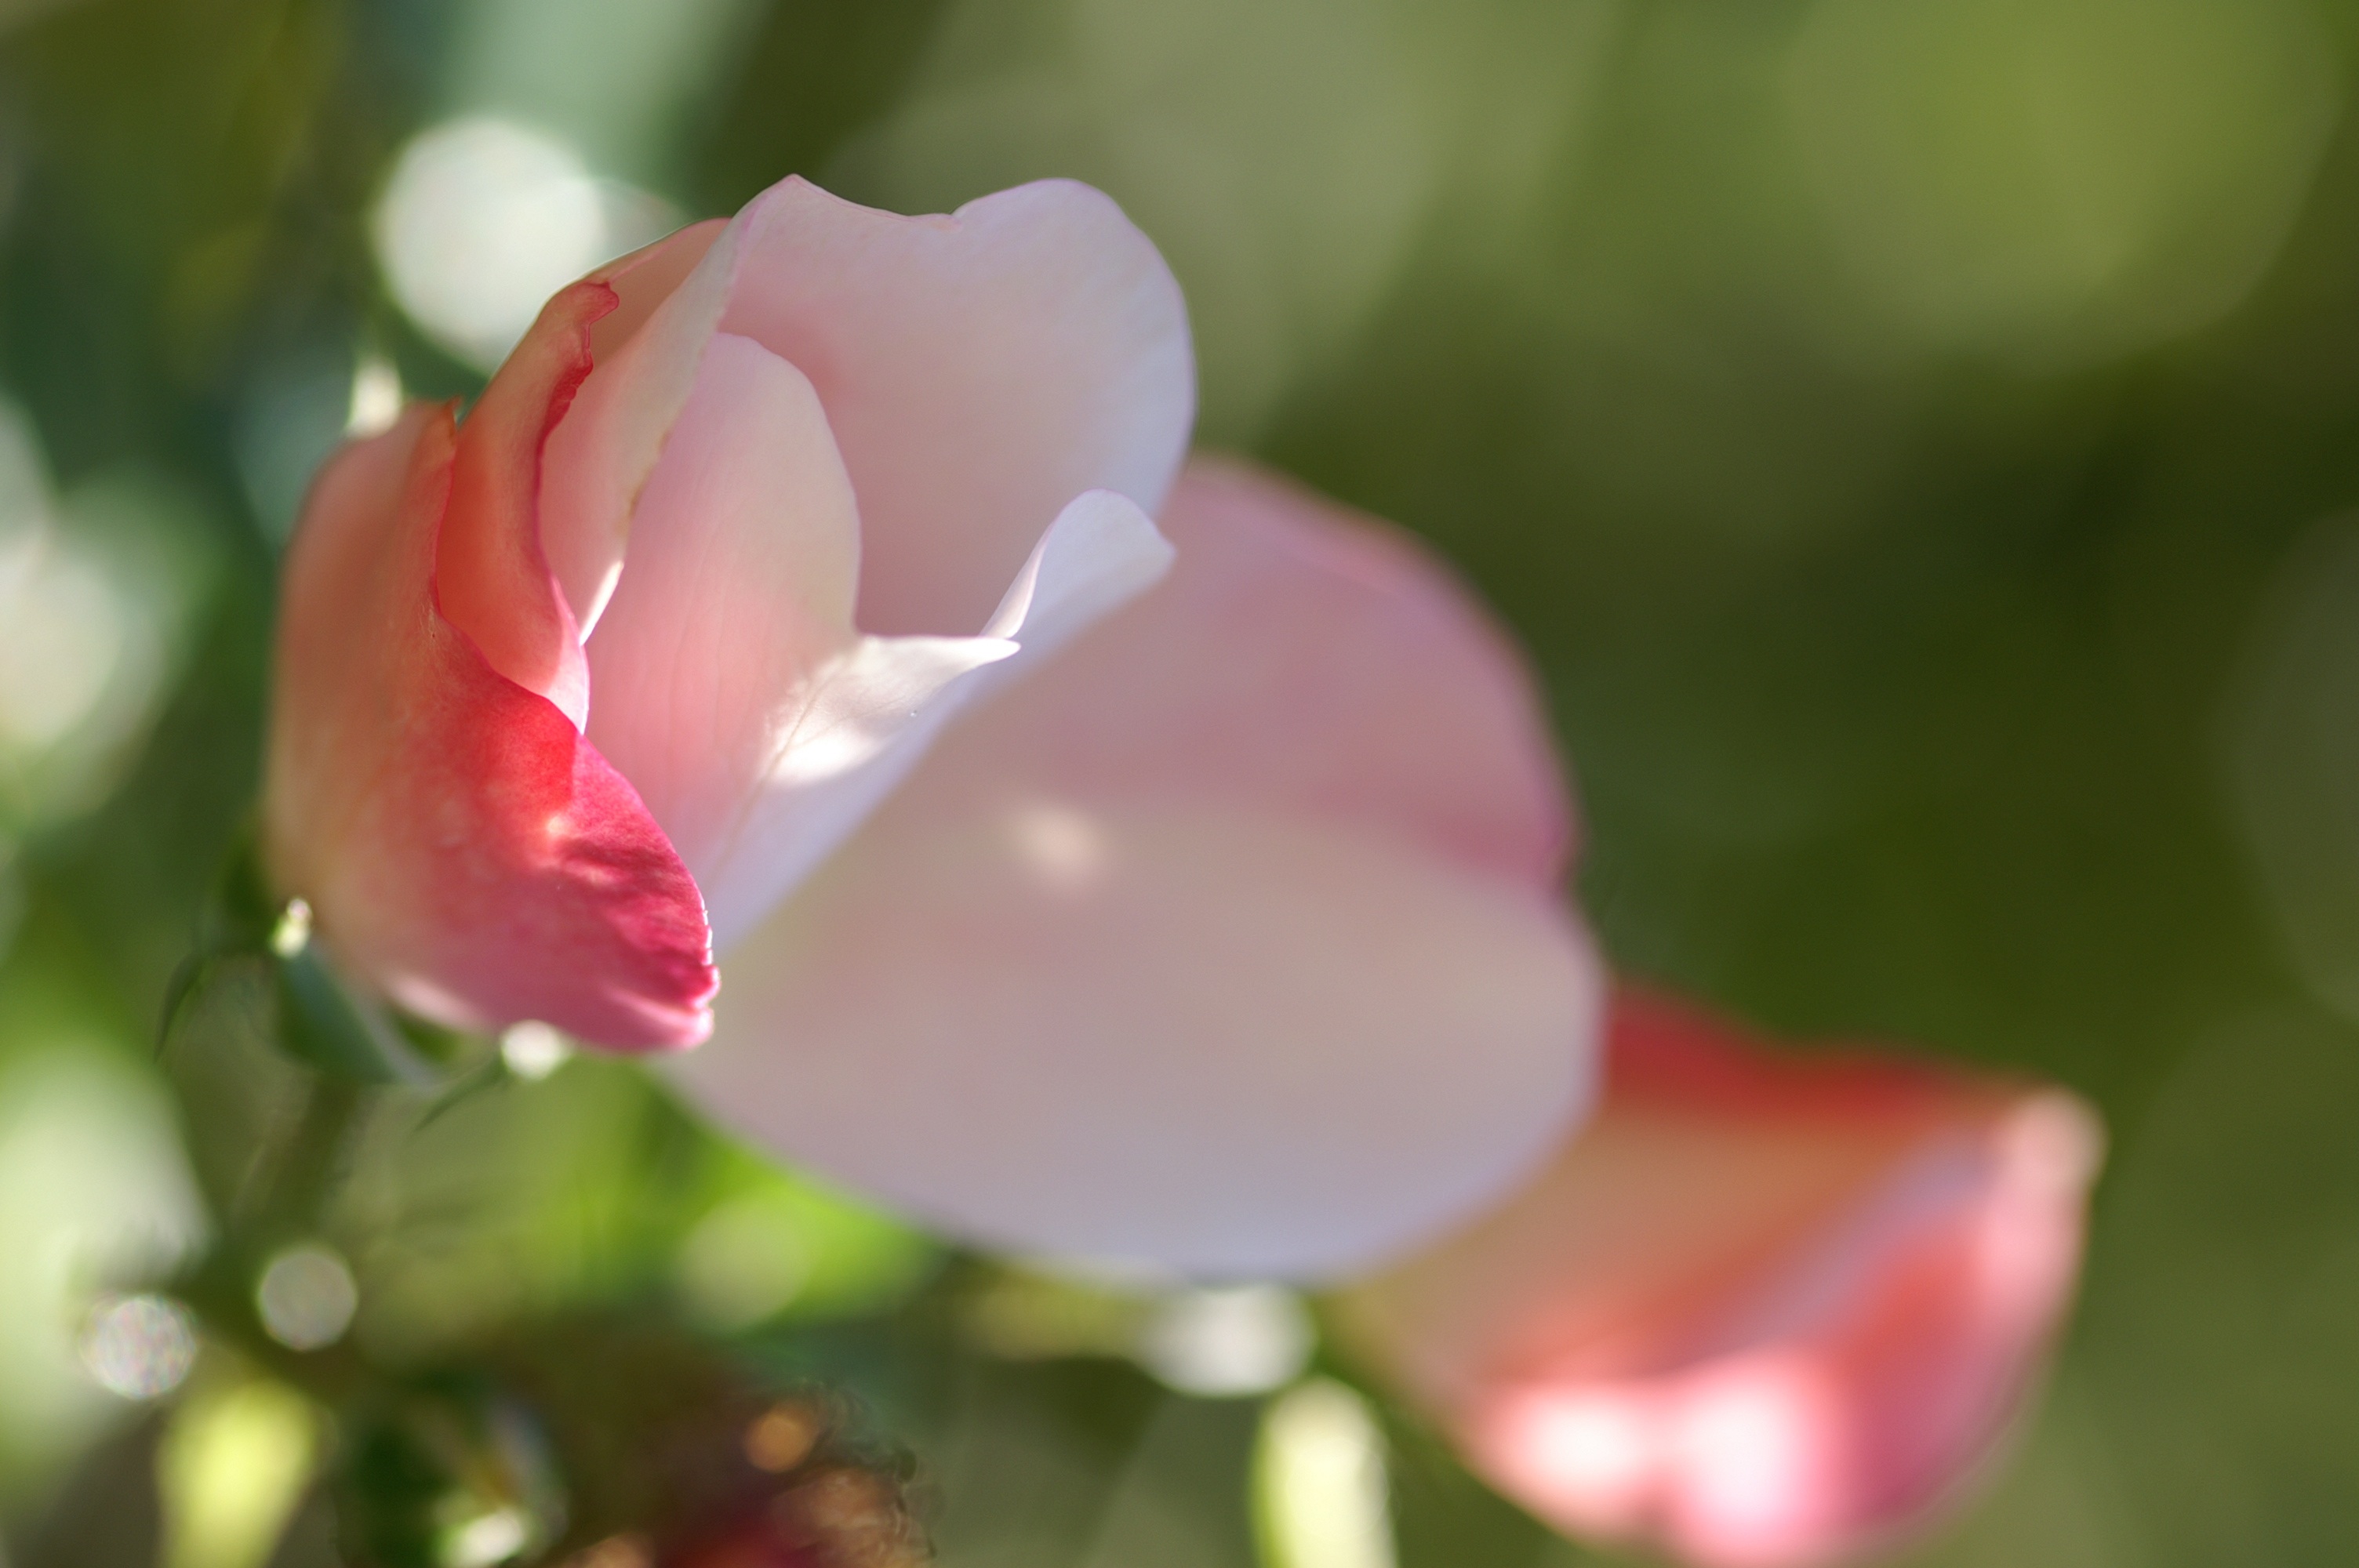
nature, blossom, plant, flower, petal, summer, rose, garden, pink, flora, button, close up, roses, petals, macro photography, beautiful flower, flowering plant, rose family, rose bud, land plant